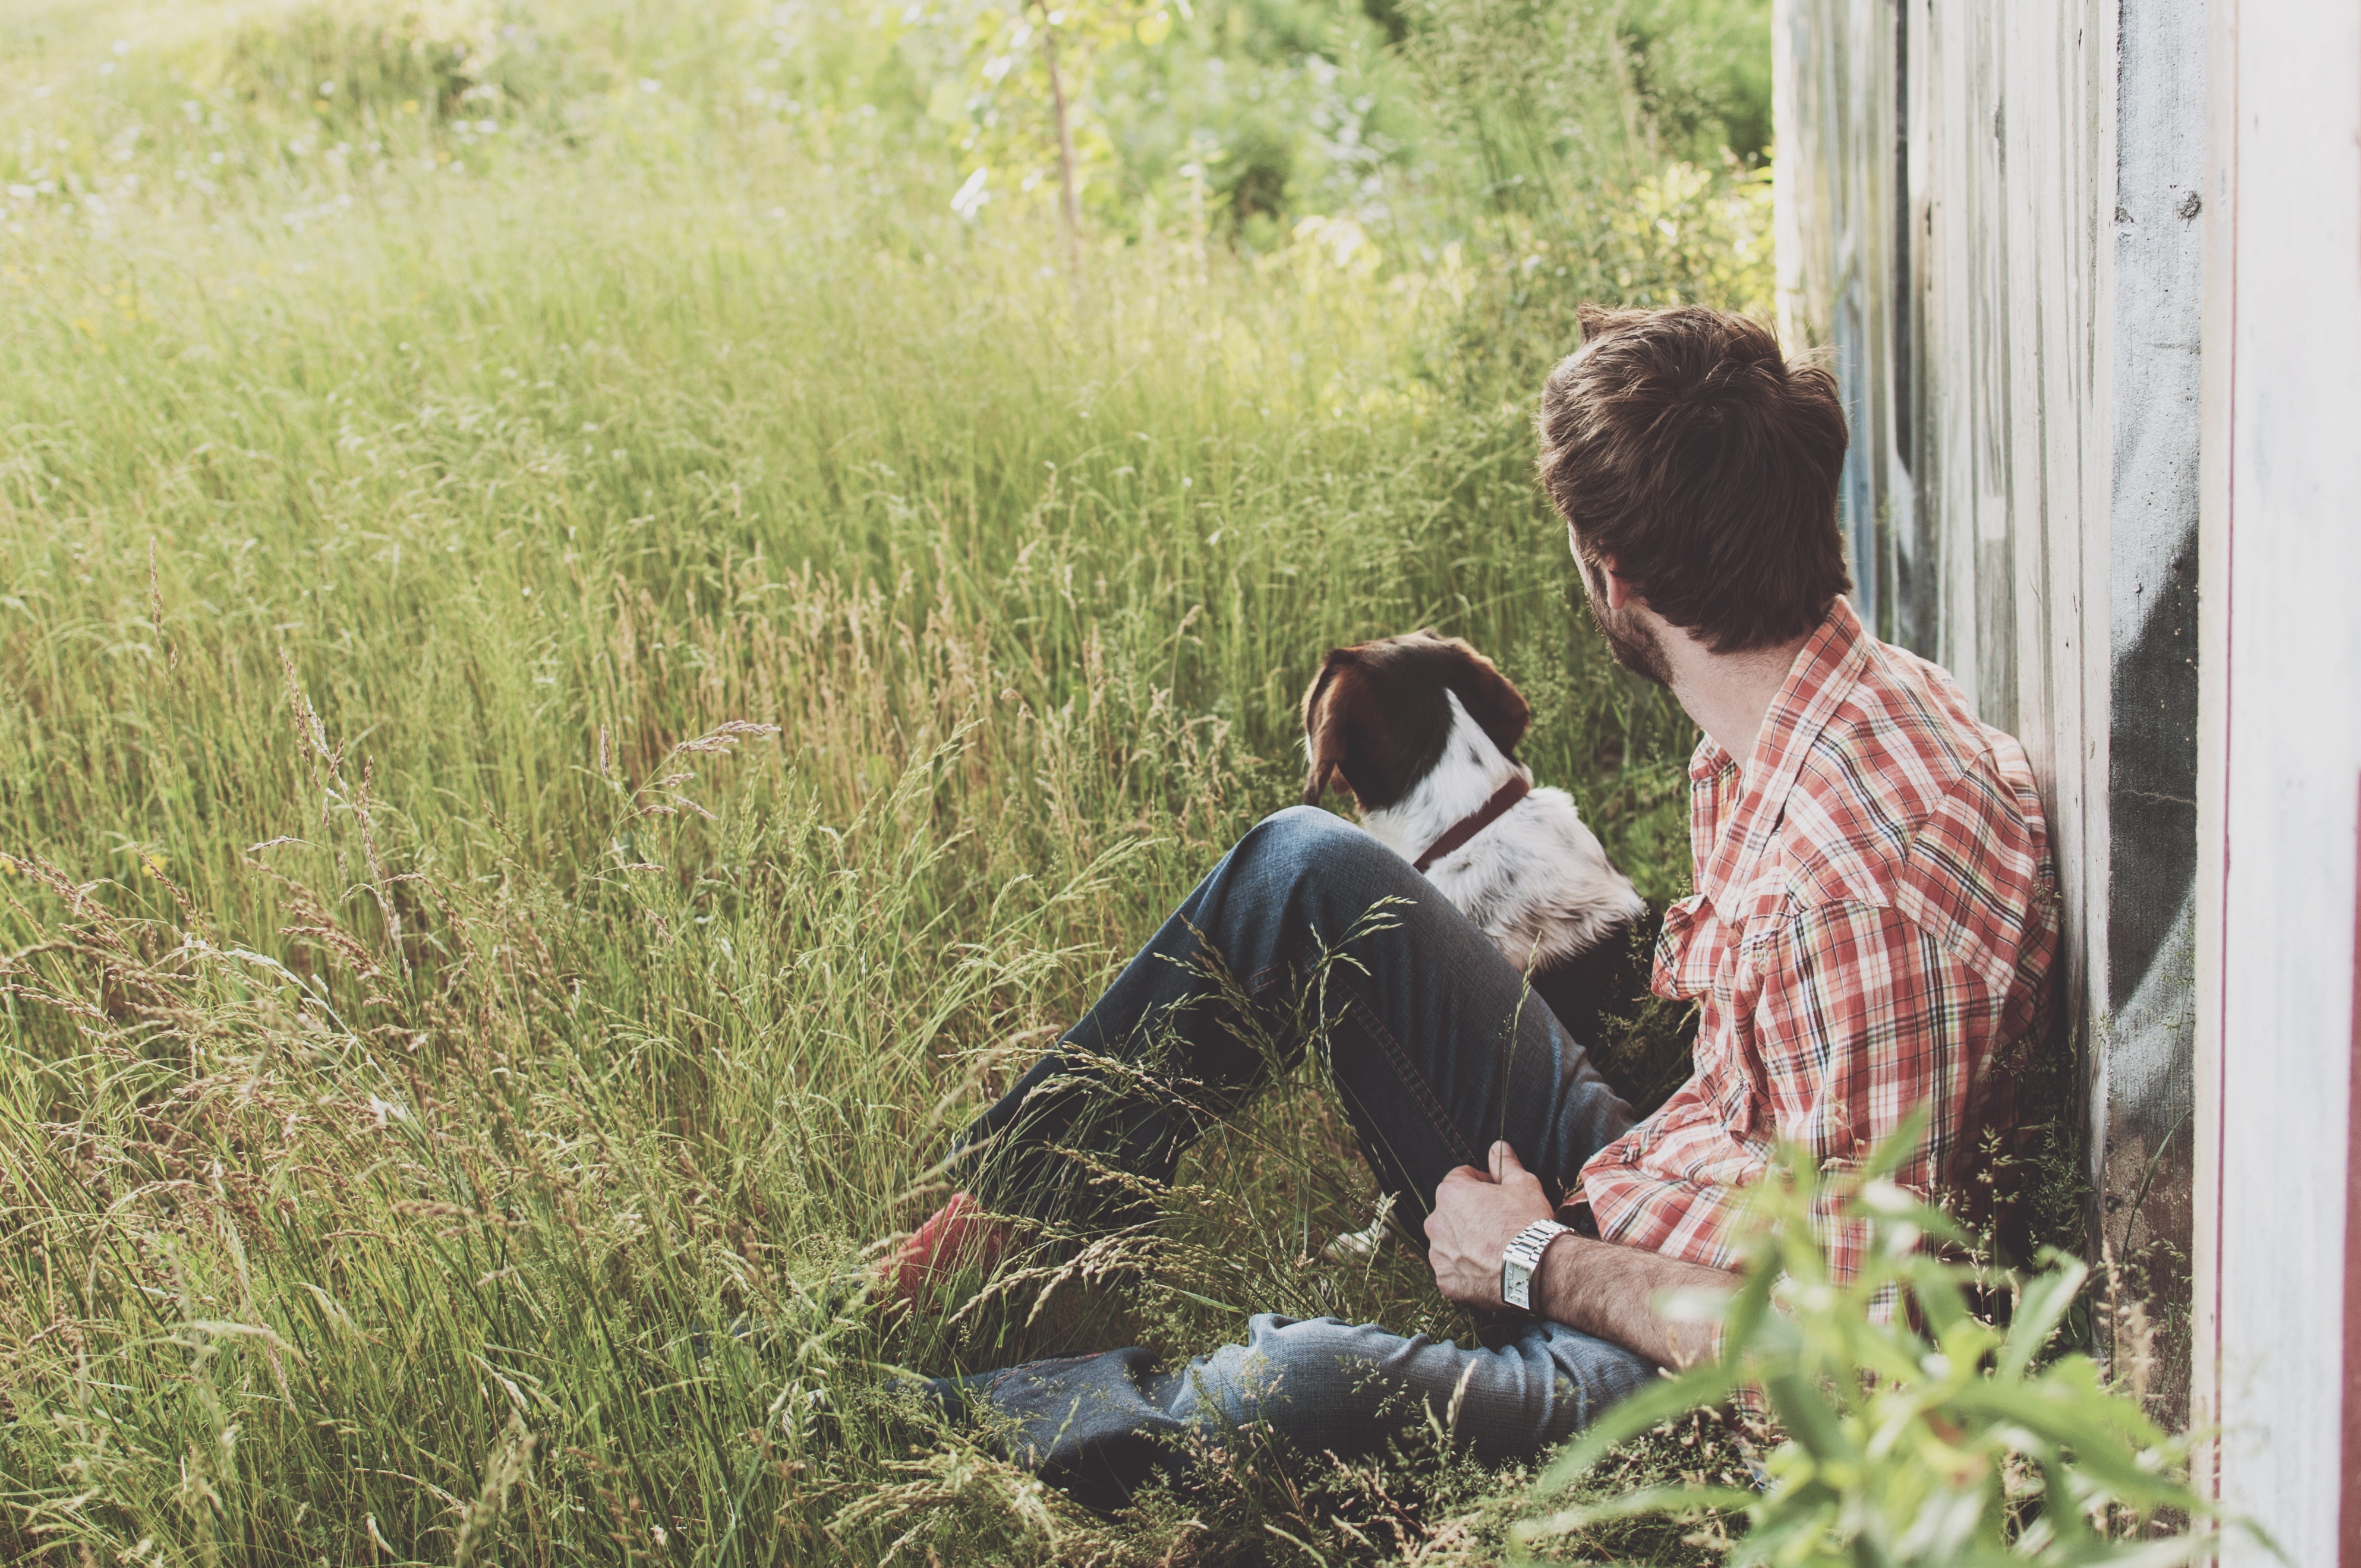
man, nature, grass, people, lawn, countryside, flower, dog, animal, love, pet, friendship, agriculture, together, lifestyle, leisure, outdoors, domestic, man and dog